Bengali theatre

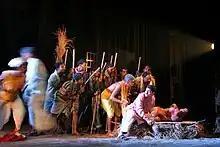
Play "Tohar Gaon Bhi Ek Din" staged by "Sreejansena" group

The many theatres in West Bengal can be broadly divided into Kolkata-based theatres and rural theatres. Outside Bengali-speaking areas, the term "Bengali theatre" primarily refers to Kolkata-based groups, as the rural theatres are less well-known. The two types are similar in form and content, but the Kolkata-based theatres are better funded and staffed. This is mainly due to the influx of expertise from rural areas to Kolkata in search of a larger audience.